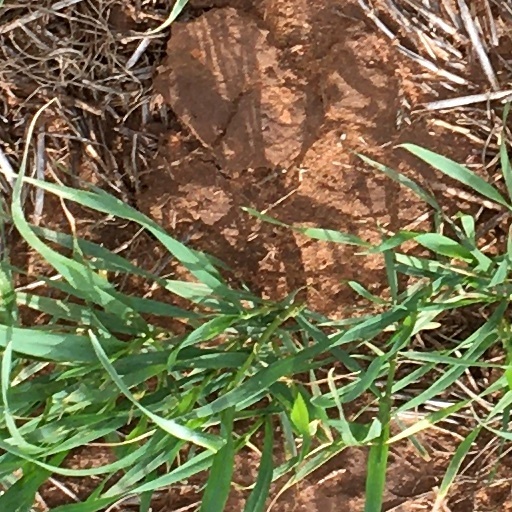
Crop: wheat